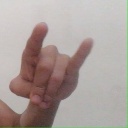
अक्षर: च